Mummy

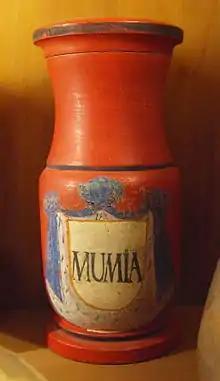
An 18th century albarello used for storing "mummia"

The Chinchorro mummies are the oldest intentionally prepared mummified bodies ever found. Beginning in 5th millennium BC and continuing for an estimated 3,500 years, all human burials within the Chinchorro culture were prepared for mummification. The bodies were carefully prepared, beginning with removal of the internal organs and skin, before being left in the hot, dry climate of the Atacama Desert, which aided in desiccation. A large number of Chinchorro mummies were also prepared by skilled artisans to be preserved in a more artistic fashion, though the purpose of this practice is widely debated.